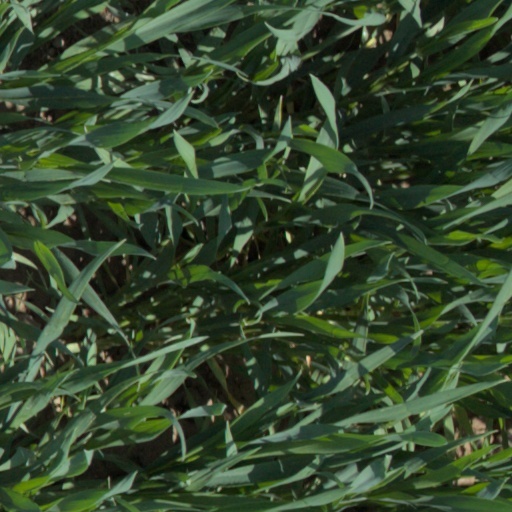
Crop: wheat